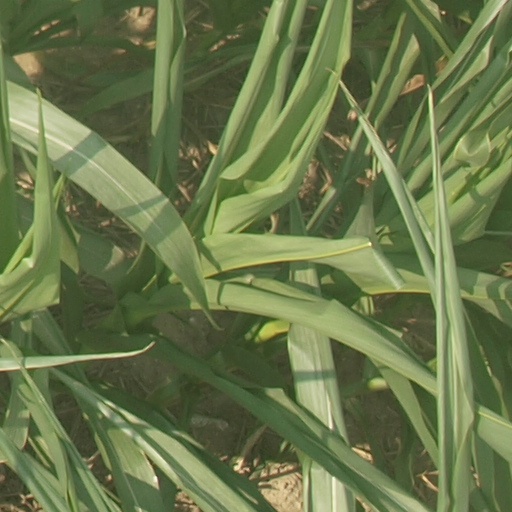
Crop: maize; corn